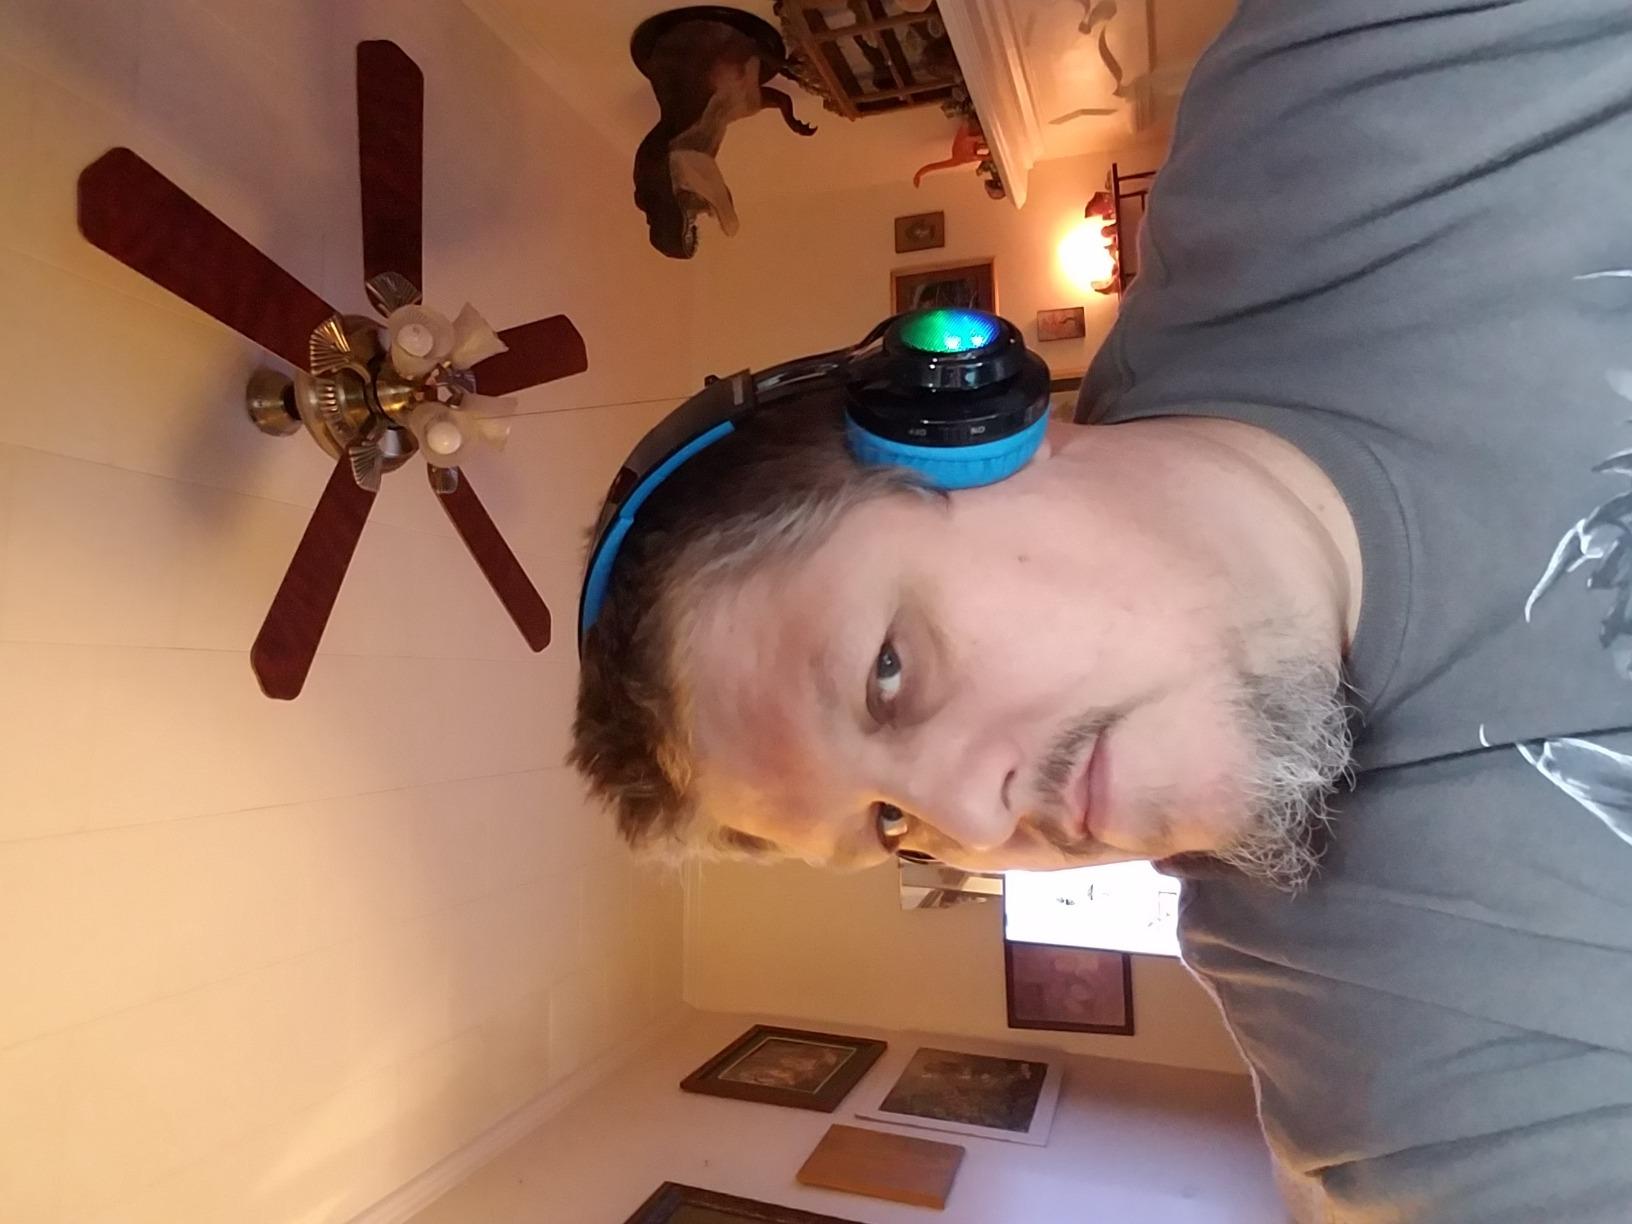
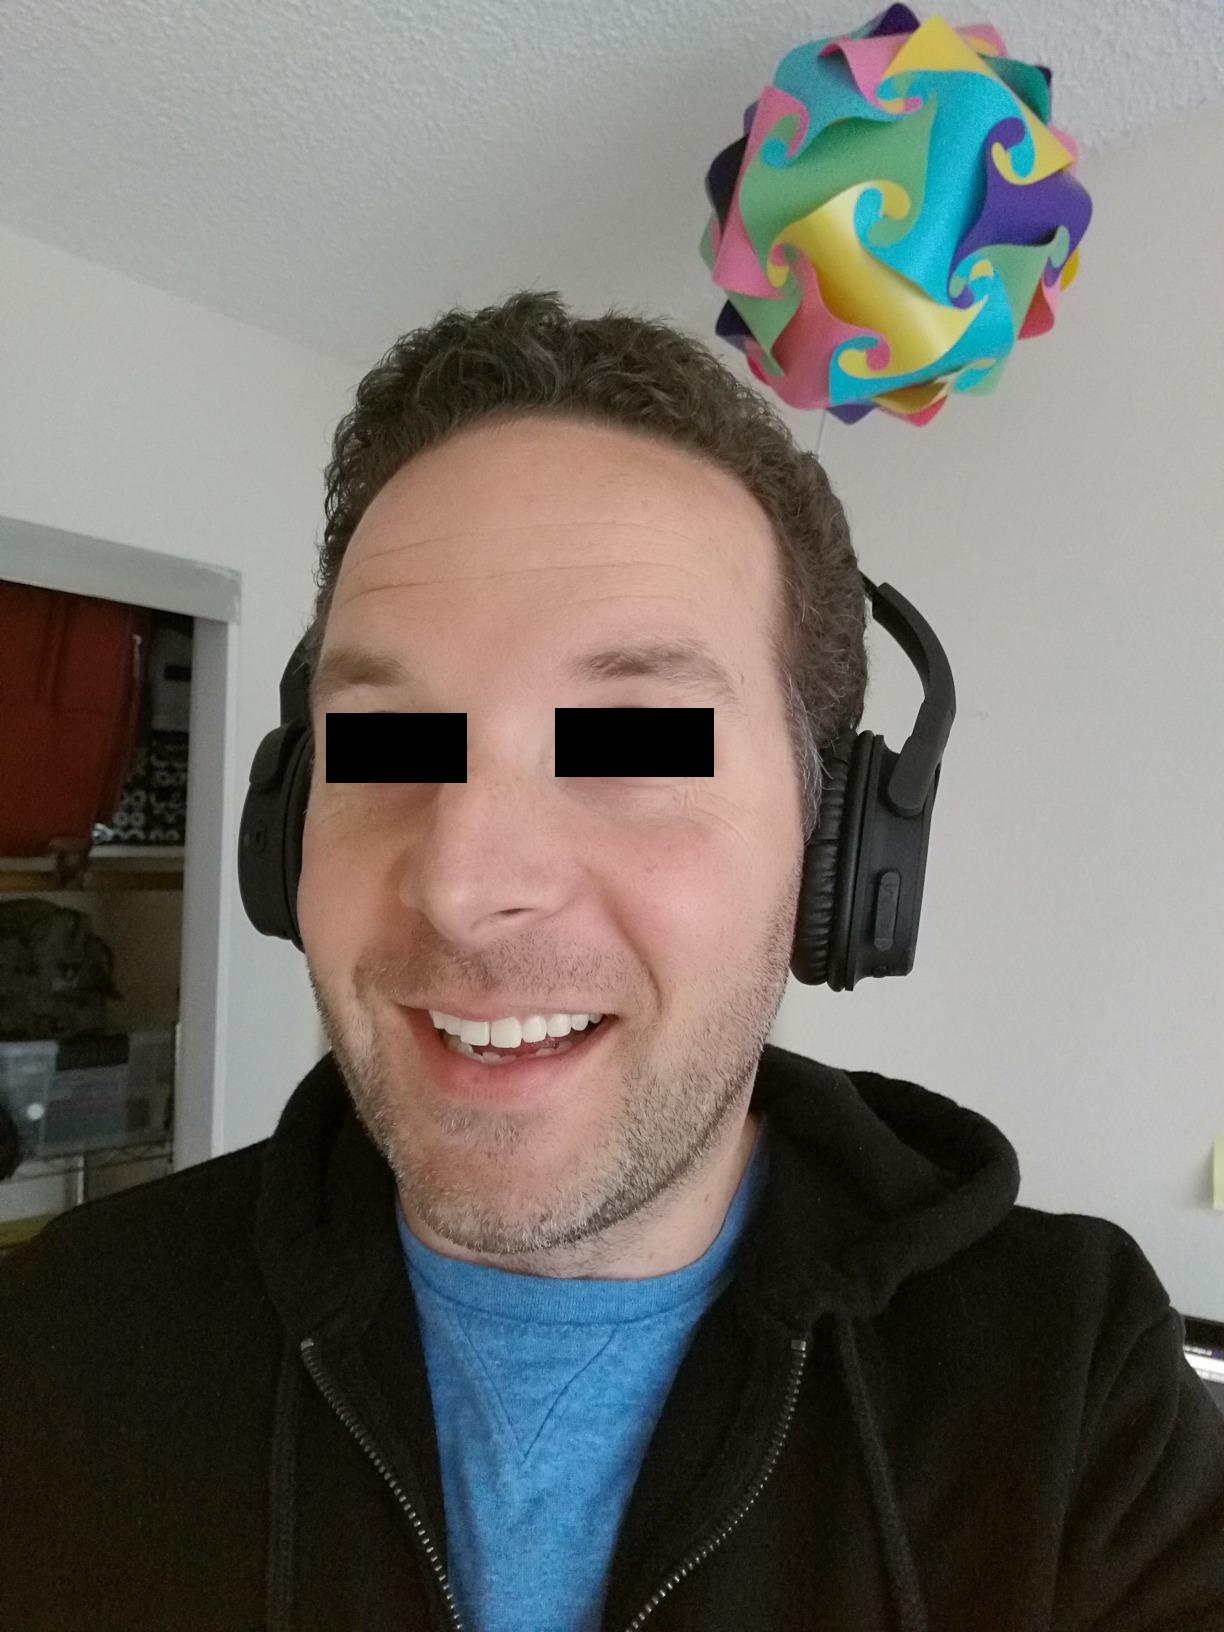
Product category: headphones
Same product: no